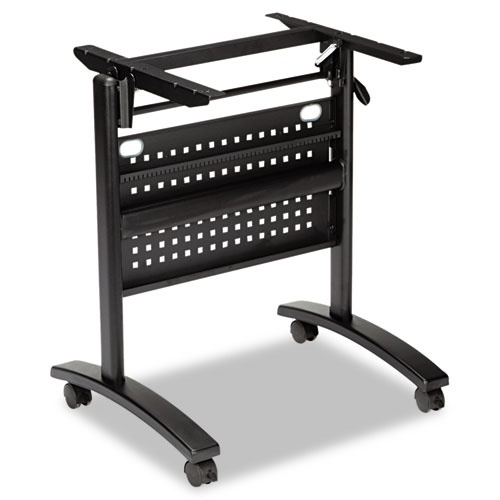
Alera Valencia Flip Training Table Base, Modesty Panel, 28.5w X 19.75d X 28.5h, Black
For Valencia Series table tops. Durable, powder-coated steel resists chipping and scratching, includes detachable modesty panel. Flip-down mechanism to fold and nest tables. Four locking casters for mobility or four glides for fixed usage. Top and Base sold and shipped separately—ORDER BOTH. Package Includes: (4) Casters; (4) Glides
Brand: Alera®
Category: Furniture > Table Accessories > Table Legs